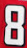
Number: 8